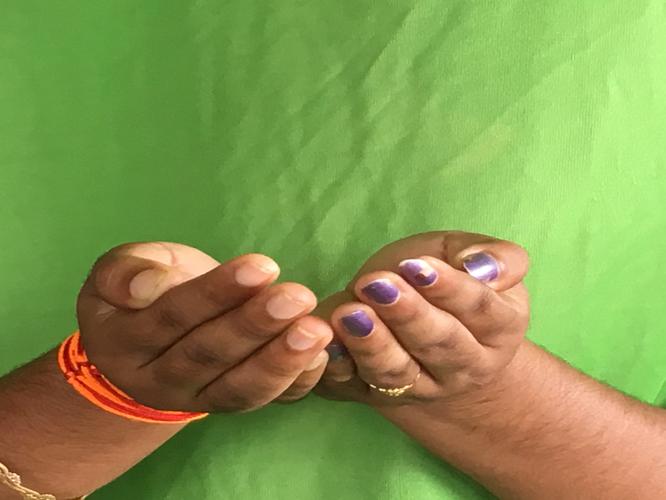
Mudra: Pushpaputa
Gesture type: double_hand